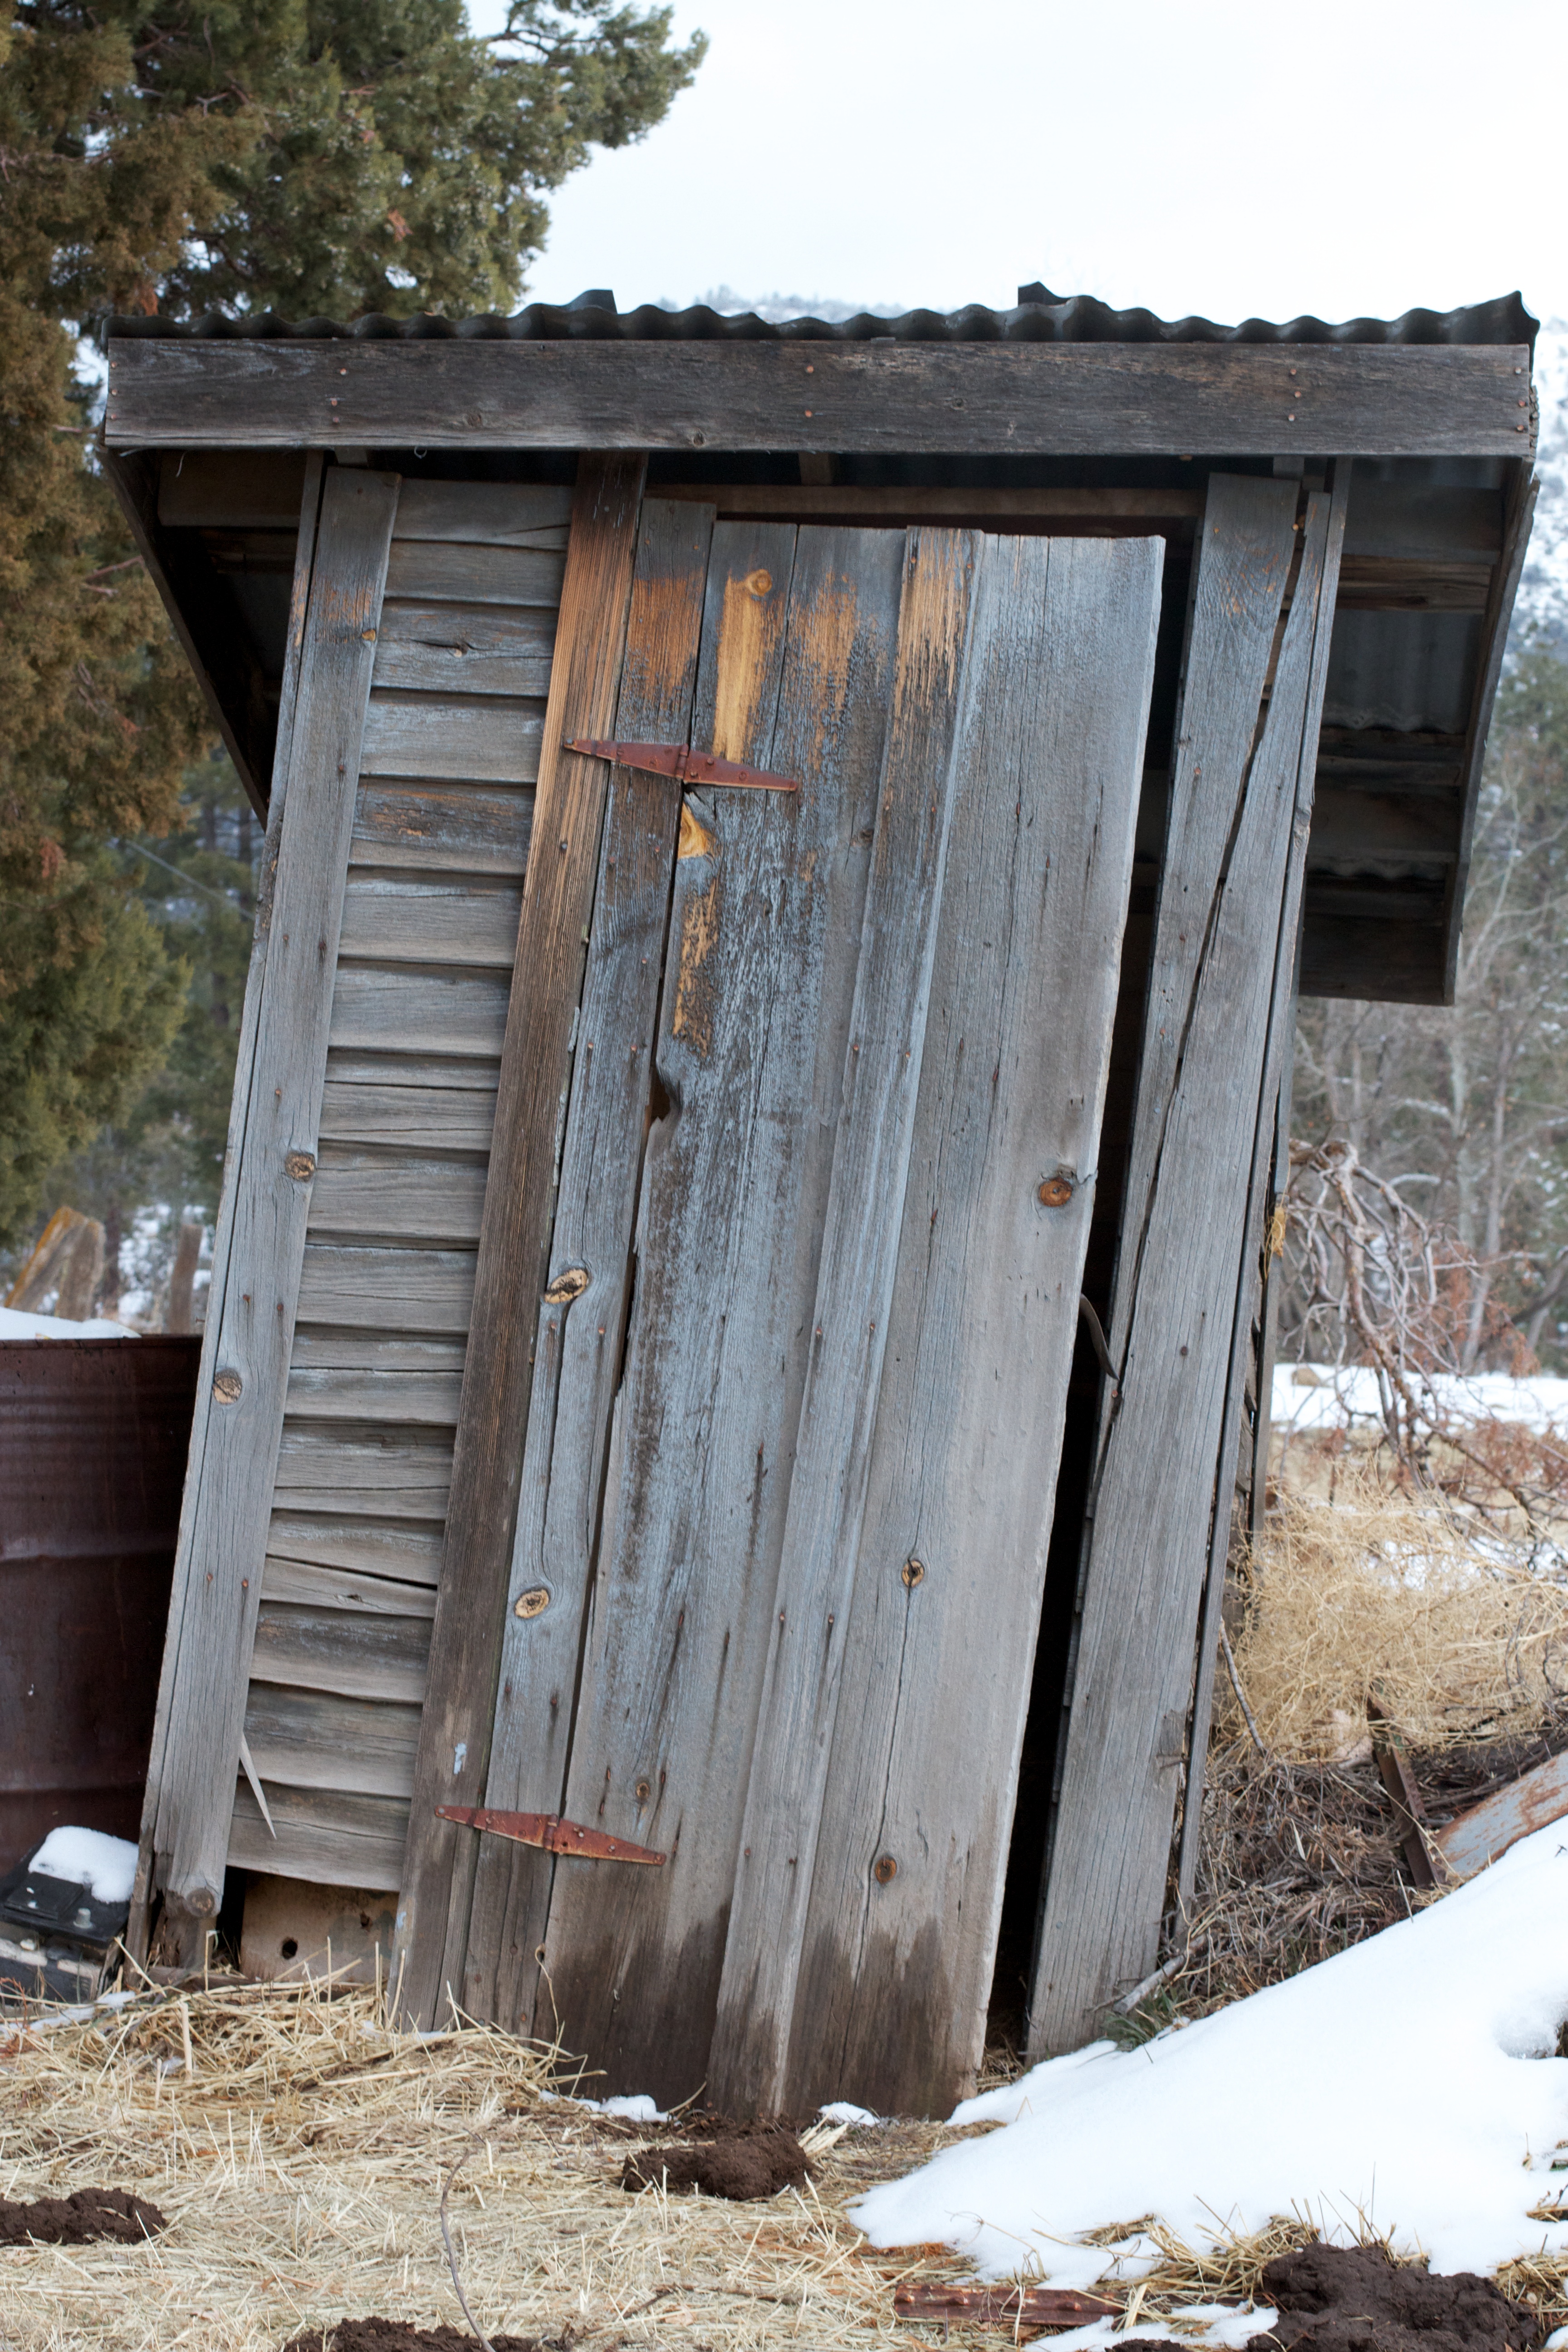
wood, house, building, barn, wall, shed, hut, shack, outhouse, outdoor structure, garden buildings